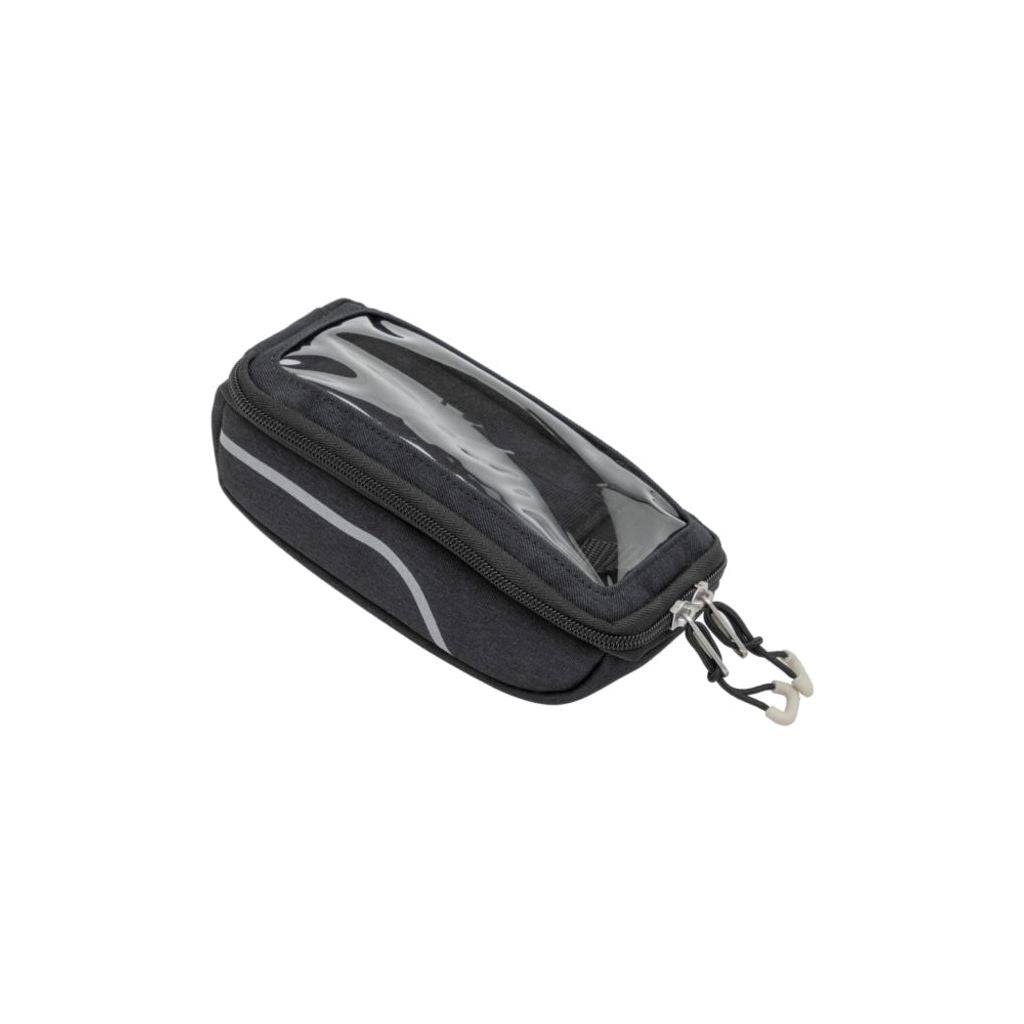
Telefoontas New Looxs Sports Phone Klickfix Quad System 0.6 Liter Black
Met de New Looxs Sports Phone Bag is het mogelijk om de smartphone handsfree te gebruiken en toch in het zicht hebben. De tas heeft een vak voor een smartphone van 8×16 cm met een touchscreen gevoelig en transparante cover. De tas kan eenvoudig op het stuur of de stuurpen worden geklikt met de KLICKfix Quad Adapter (inbegrepen)
Brand: New Looxs
Category: Sporting Goods > Outdoor Recreation > Cycling > Bicycle Accessories > Bicycle Computer Accessories > Bicycle Computer Cases